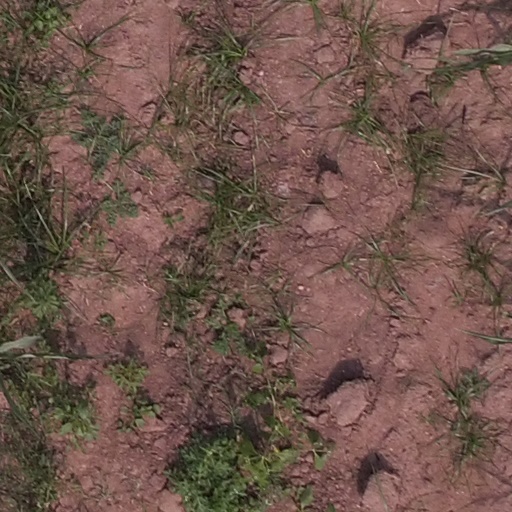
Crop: maize; corn